Italian cuisine

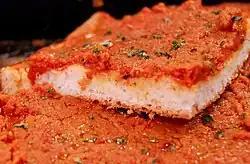
Sicilian pizza

Due to the different historical events of its provinces and the variety of its territory, Lombard cuisine has a very varied culinary tradition. First courses in Lombard cuisine range from risotto, to soups and stuffed pasta, in broth or not. Main courses offer a variegated choice of meat or fish dishes of the tradition of the many lakes and rivers of Lombardy.